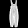
Label: Trouser